History of the Cape Colony before 1806

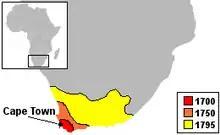
Expansion of the Dutch Cape Colony.

The Cape colonists gradually acquired all of the land of the Khoikhoi to the north and east of their base at Cape Town. Besides those who died in warfare, whole tribes of Khoikhoi were severely disrupted by smallpox epidemics in 1713 and 1755. A few remaining tribes maintained their independence, but the majority of the Khoikhoi took jobs with the colonists as herdsmen. The Dutch East India Company government passed a law in 1787 subjecting the remaining nomadic Khoikhoi to certain restrictions. The direct effect of this law was to make the Khoikhoi even more dependent upon the farmers, or to compel them to migrate northward beyond the colonial border. Those who chose the latter encountered the hostility of their old foes, the San, who inhabited the plains from the Nieuwveld and Sneeuwberg mountains to the Orange River.